Trần Độ

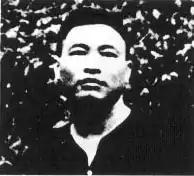

Trần Độ (1923–2002) was a Vietnamese politician and Lieutenant General of the People's Army of Vietnam. He was expelled from the Communist Party of Vietnam due to his opposing and critical opinions of the party and the state of Vietnam, particularly during post-Vietnam War.